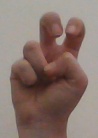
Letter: toot